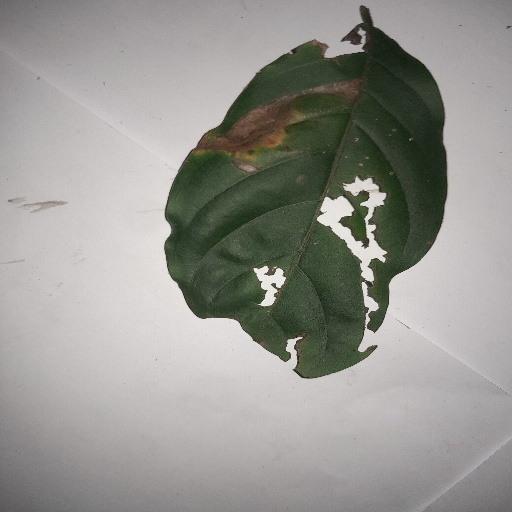
Species: HariTaki
Leaf condition: Bacterial Spot